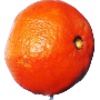
Label: Clementine 1